Giga Press

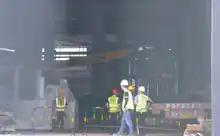
Unloading a compression platten (bottom-left) at Giga Shanghai (July 2020)

By October 2020, three locally-made LK Machinery Impress-Plus DCC6000 machines were undergoing assembly for Model Y production. (Located at .) As of October 2021, five machines were available.